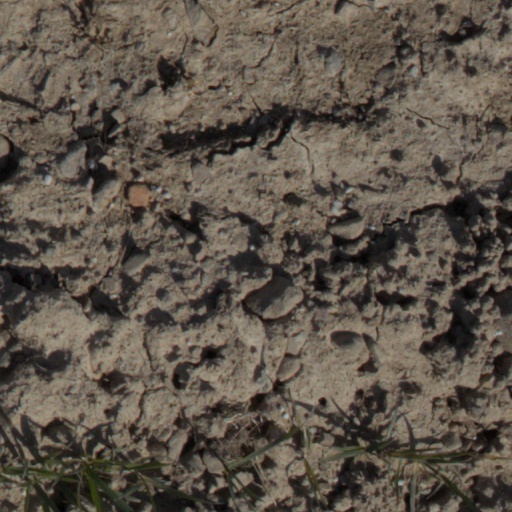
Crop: wheat